Collegium Hosianum

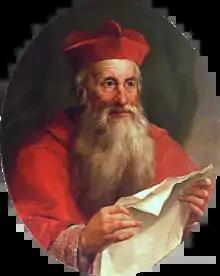
Cardinal Stanislaus Hosius, founder of the "Collegium Hosianum"

The first Jesuits were called to Warmia by its cardinal Hosius, in order to counter the widespread Protestant movement in Prussia and elsewhere in Central and eastern Europe. The Jesuits arrived 2 November 1564. They were strongly opposed by the largely Protestant Prussian burghers and caused a religious split in the country. Despite difficult material conditions throughout the 16th century, they quickly founded many educational establishments: gymnasium (1565), "convictus nobilium" - school for Polish szlachta (1565), Diocesan Seminary (1567), Papal Seminary (1578) and dormitory for poor students (1582). The 16th century foundation was designed for 20 Jesuits, but the number soon approached 80, which resulted in problems with the finances of the schools and suitable number of school-rooms.